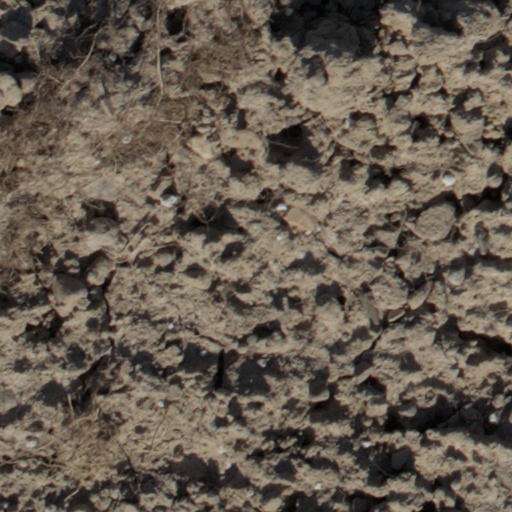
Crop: wheat